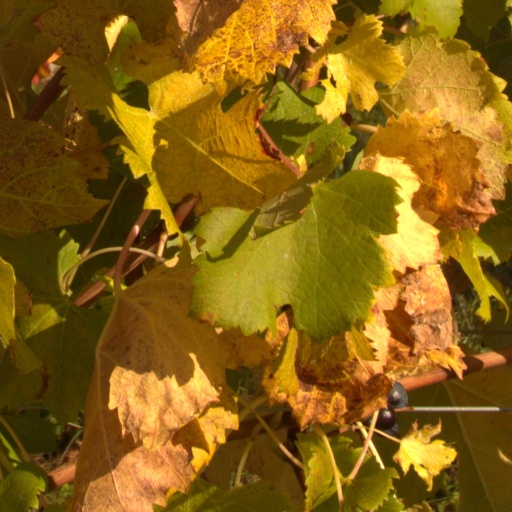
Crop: grape